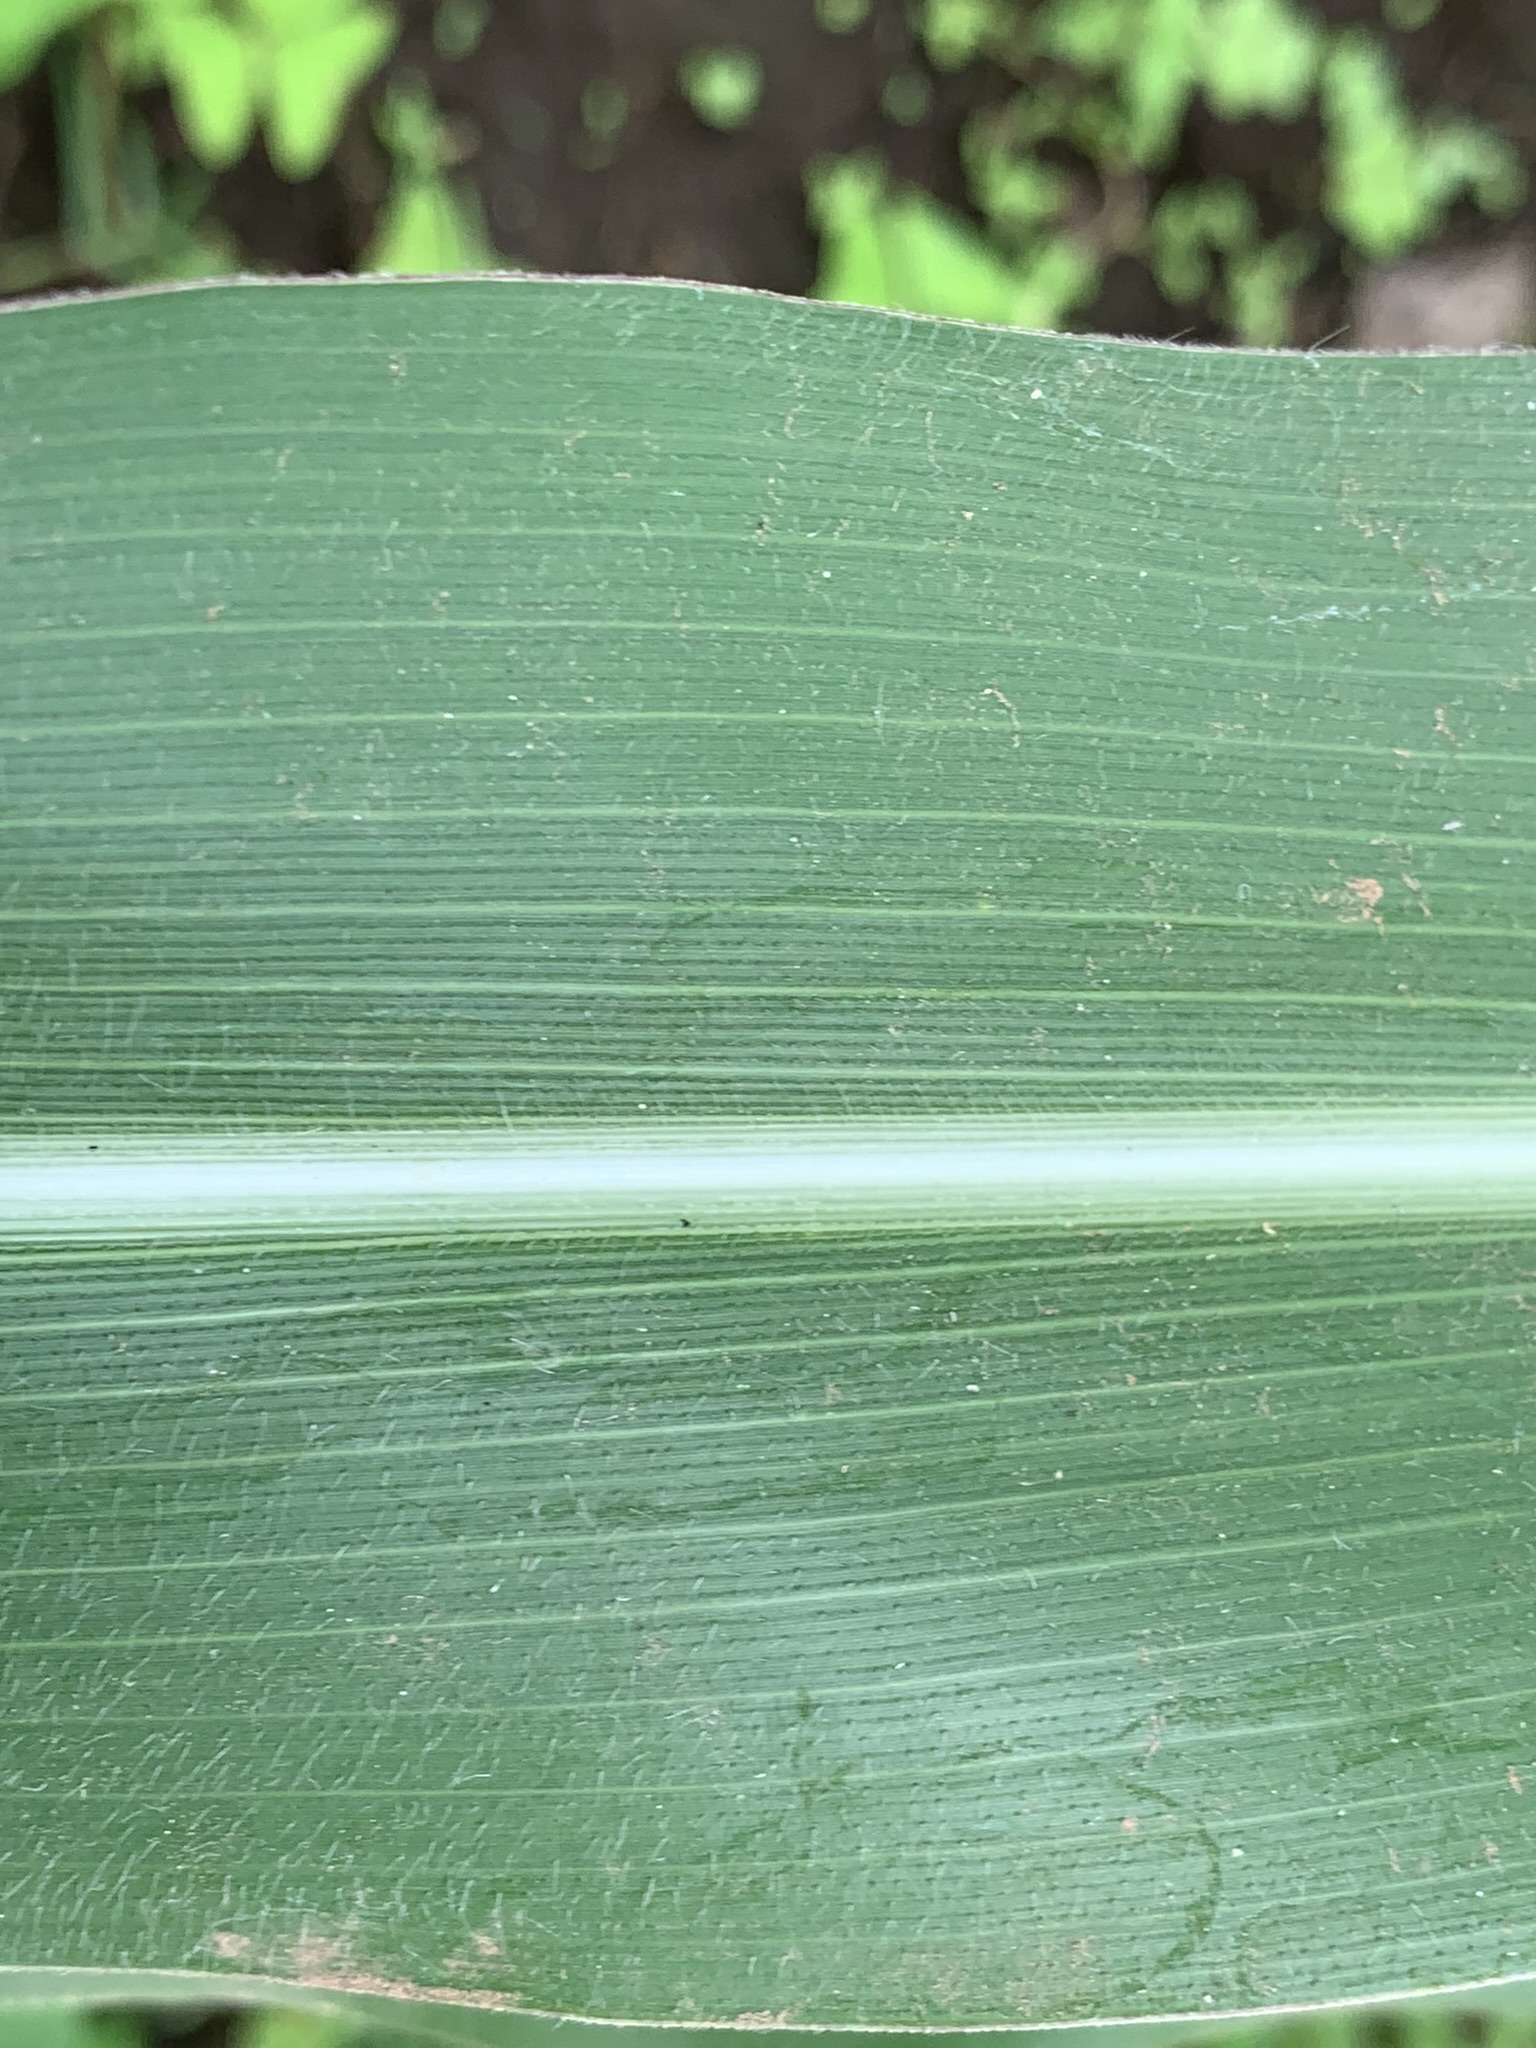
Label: Healthy